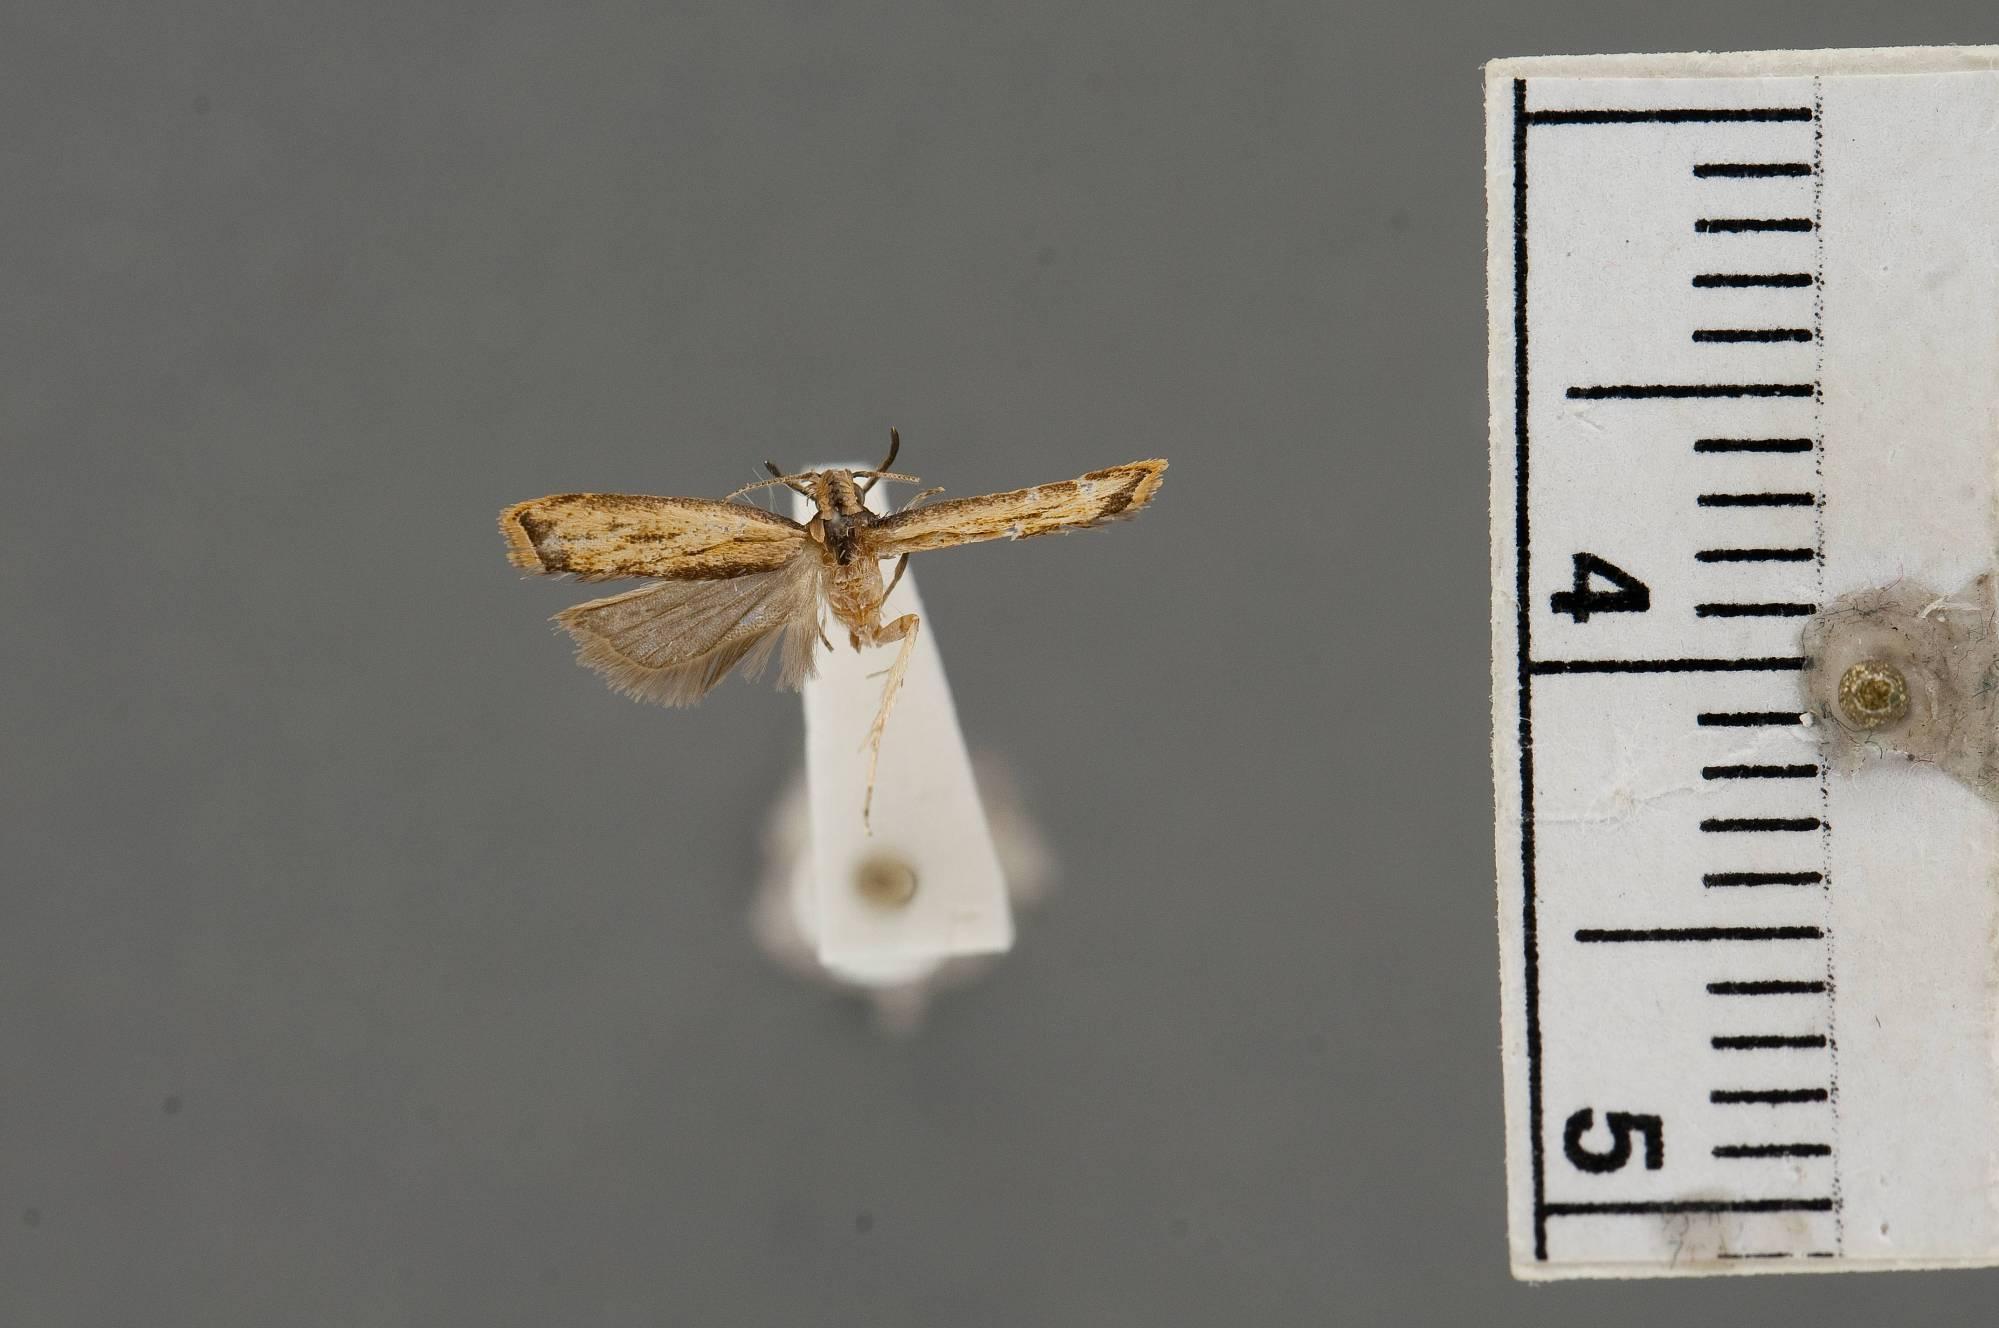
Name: Dichomeris taiwana
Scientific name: Dichomeris taiwana Park & Hodges, 1995
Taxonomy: Animalia, Arthropoda, Insecta, Lepidoptera, Glossata, Gelechiidae, Dichomerinae
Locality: Nantou Co., Sunmoon Lake, 760 m, Nantou, Taiwan
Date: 20 Jun 1980 to 25 Jun 1980